Doncaster

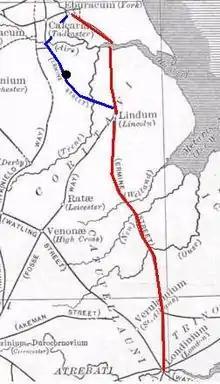
Ermine Street's alternative route: Eboracum (York) to Lagecium (Castleford), 21 miles, to Danum (Doncaster), 16 miles, to Agelocum (Littleborough), 21 miles, to Lindum (Lincoln), 13 miles. A spur connected Danum with Calcaria (near Tadcaster).

Possibly inhabited earlier, Doncaster grew up on the site of a Roman fort of the 1st century CE, at a crossing of the River Don. The 2nd-century Antonine Itinerary and early-5th-century "Notitia Dignitatum" ("Register of Dignitaries") called the fort . The first section of road to the Doncaster fort had probably been built since the early 50s, while a route through the north Derbyshire hills was opened in the later 1st century, possibly by Governor Gn. Julius Agricola in the late 70s. Doncaster provided an alternative land route between Lincoln and York, while the main route Ermine Street involved parties breaking up to cross the Humber in boats. As this was not always practical, the Romans saw Doncaster as an important staging post. The Roman road appears on two routes recorded in the Antonine Itinerary. The itinerary includes the same section of road between Lincoln and York and lists three stations between these two coloniae. Routes 7 and 8 (" VII & VIII") are entitled "the route from York to London".